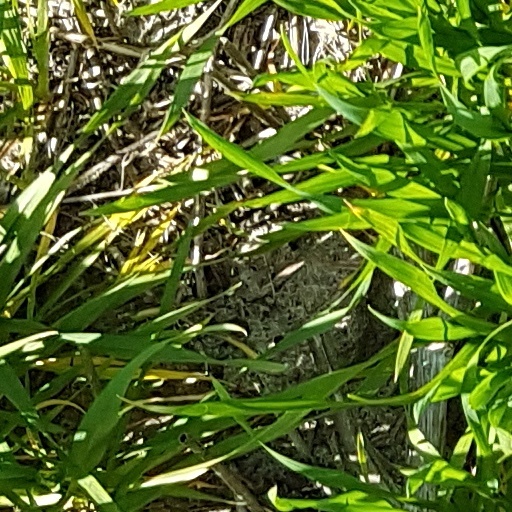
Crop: wheat